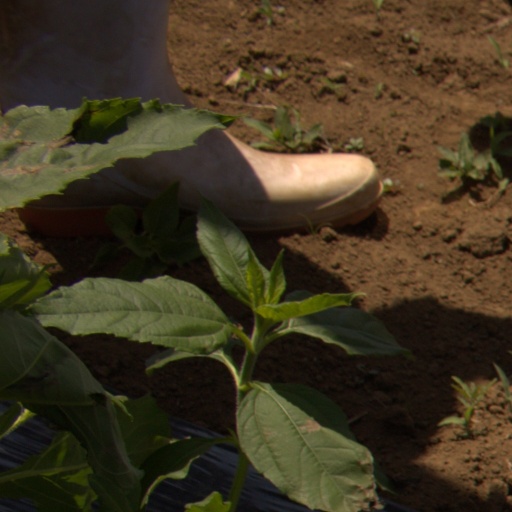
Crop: Jerusalem artichoke